Kyle Guy

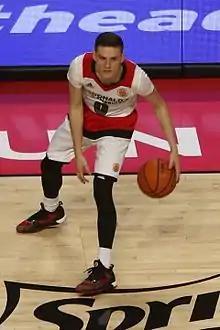
Guy during the 2016 McDonald's All-American Game

Guy attended Lawrence Central High School in Indianapolis, Indiana. He was a varsity letter-winner all four years at Lawrence Central. On January 18, 2016, he was named a McDonald's All-American. After averaging 23.5 points, 5.6 rebounds and 3.7 assists during his senior season, he was selected as Indiana Mr. Basketball. On October 20, 2014, Guy committed to playing college basketball at Virginia, selecting the Cavaliers over offers from schools such as California, Xavier, and Indiana.